Theresa Muigg

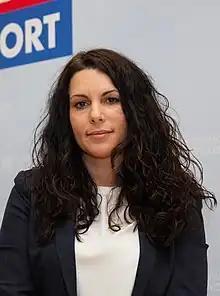
Theresa Muigg during the 2019 European Parliament election.

Theresa Muigg (born 15 June 1984) is an Austrian politician of the Social Democratic Party (SPÖ) who has been serving as a Member of the European Parliament since 2022.